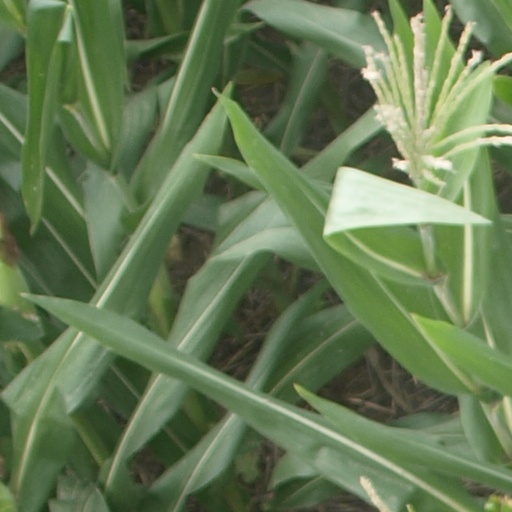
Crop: maize; corn